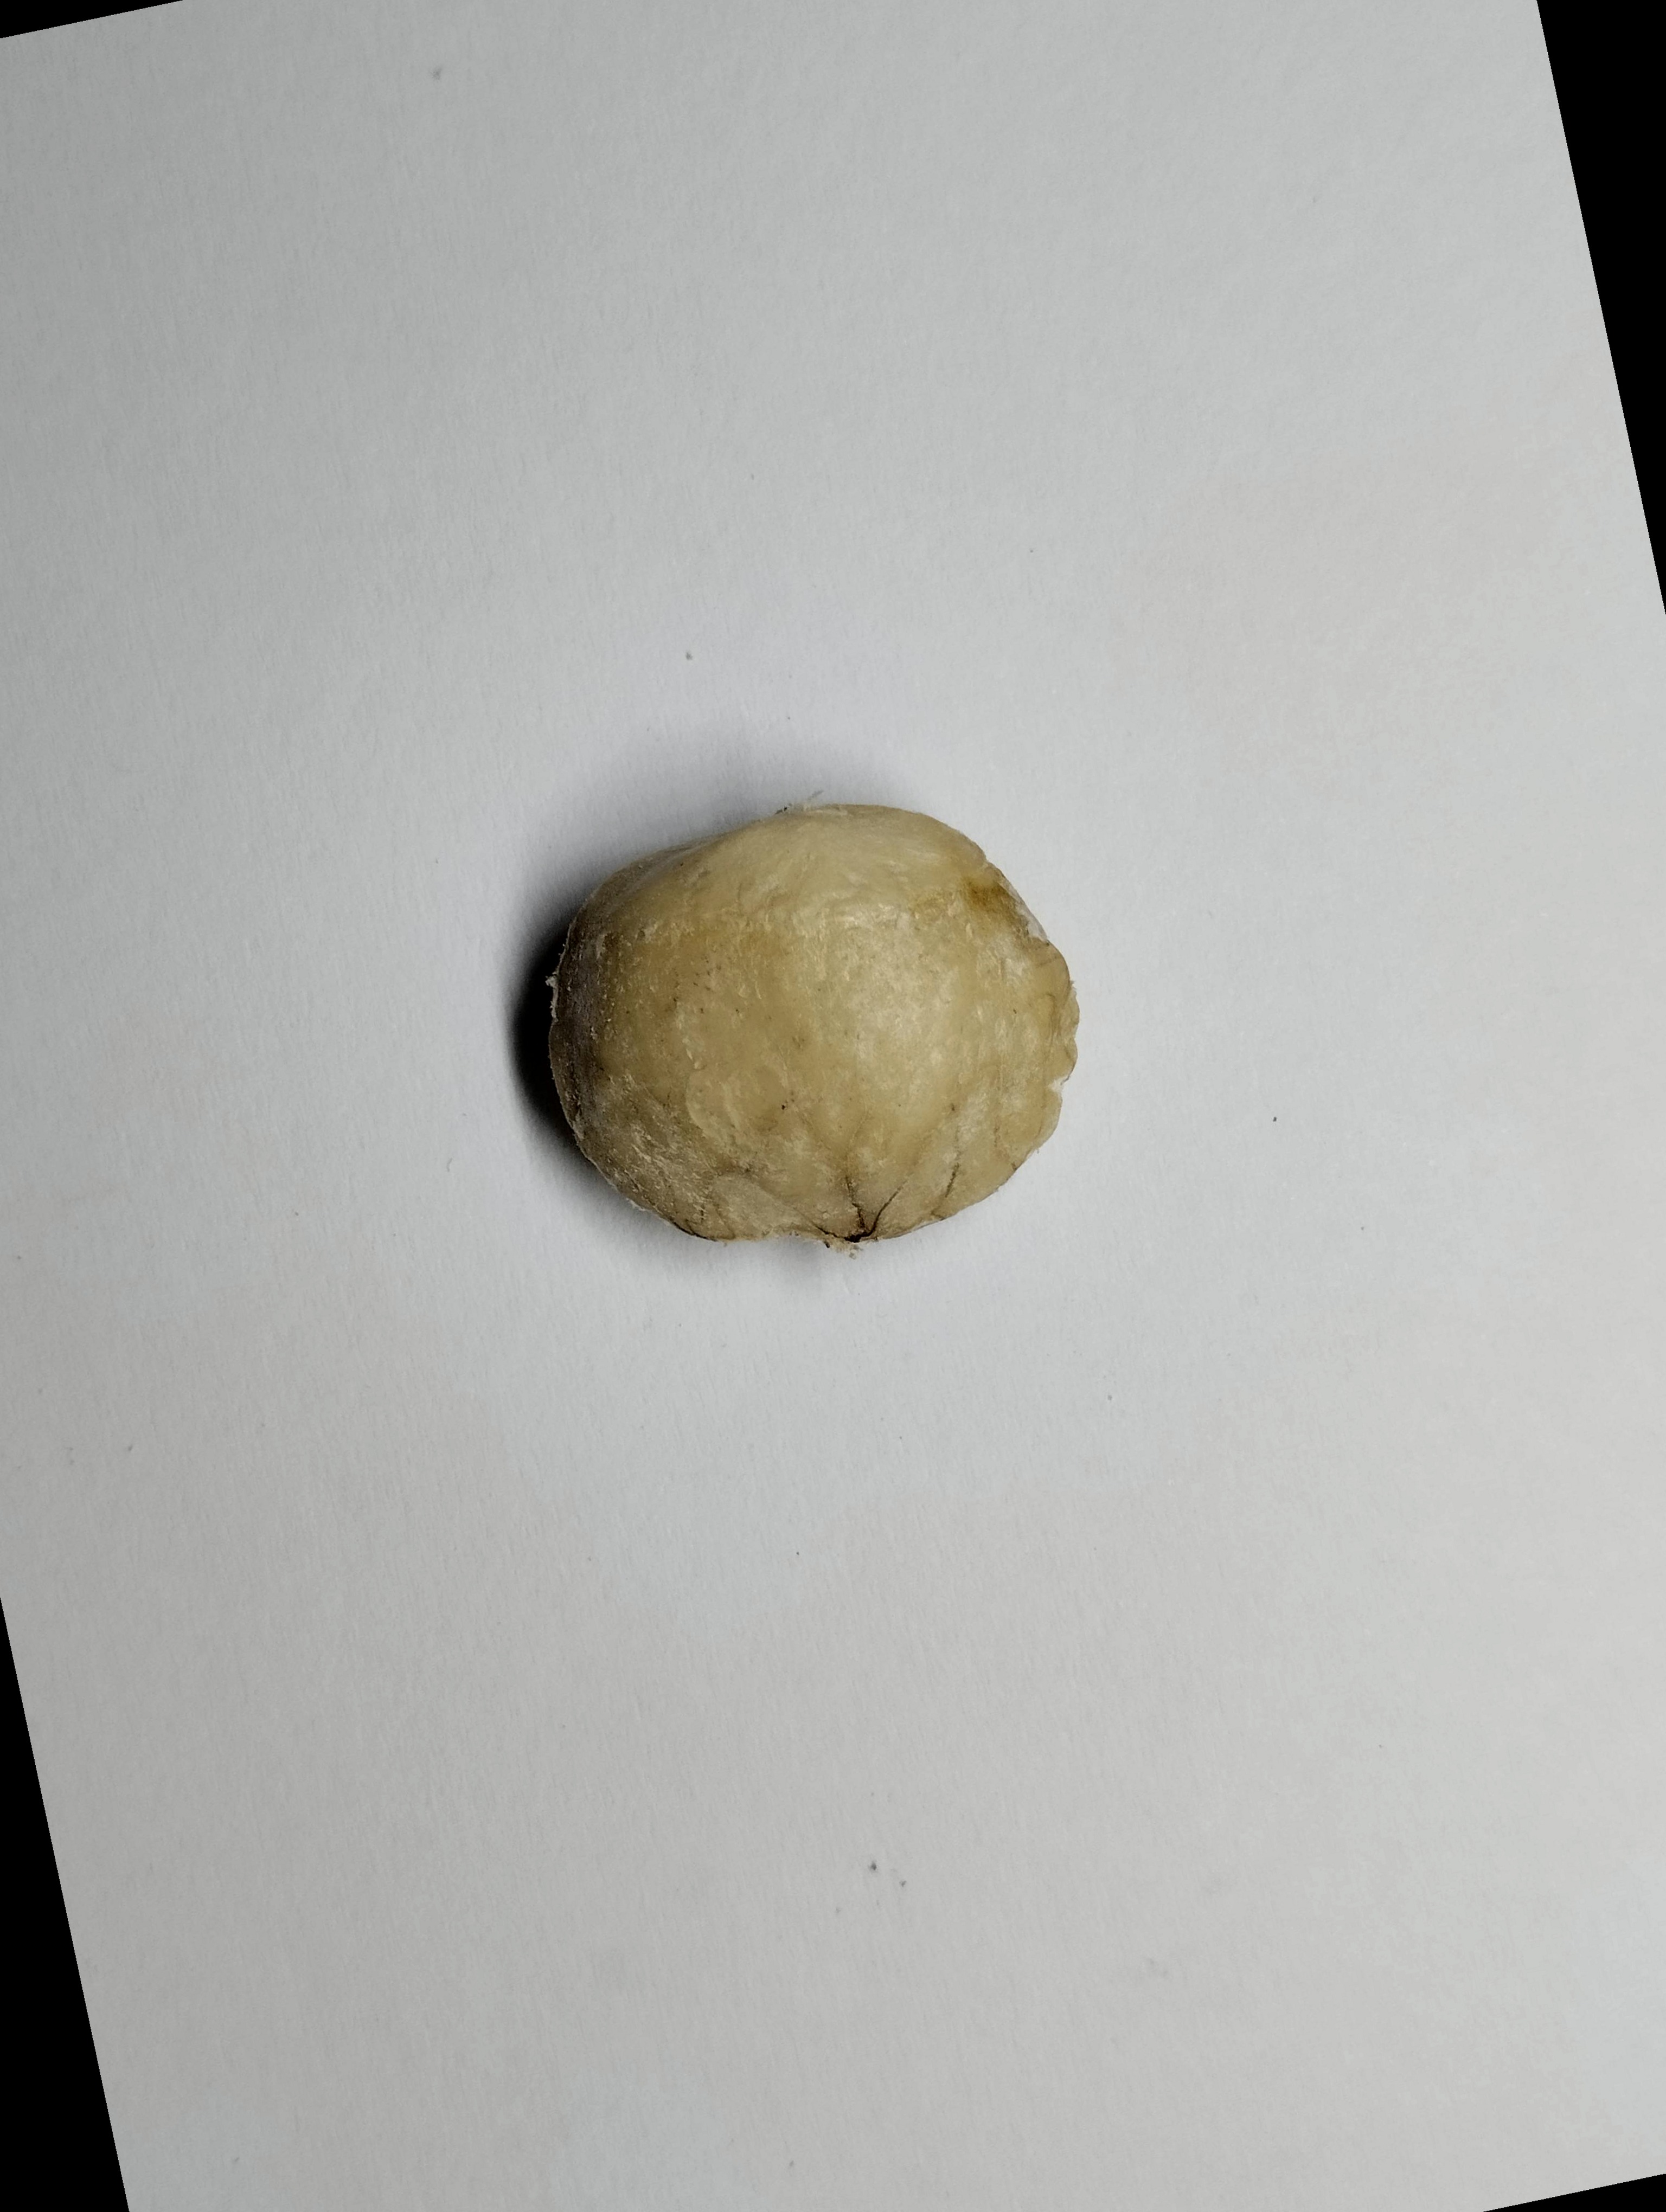
Label: bagus (good seed)